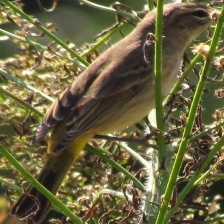
Species: BLACK THROATED WARBLER
Scientific name: SETOPHAGA CAERULESCENS